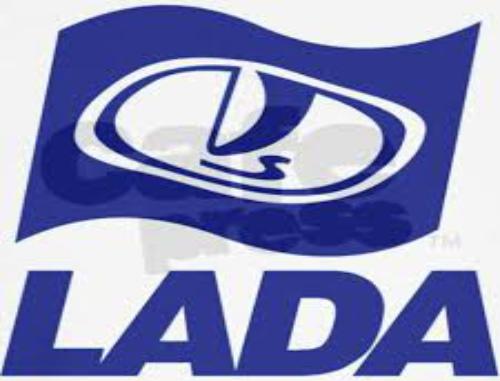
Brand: Lada
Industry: Transportation